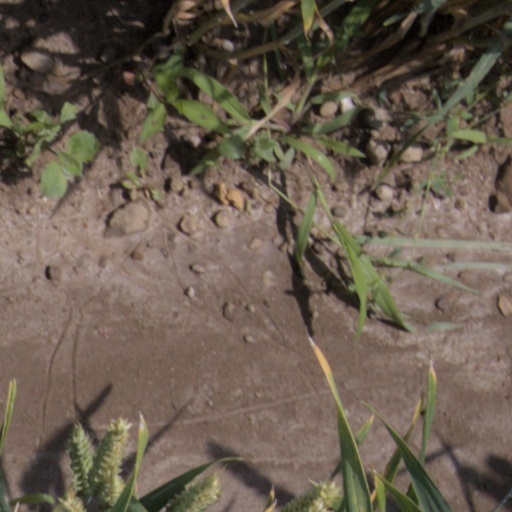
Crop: wheat